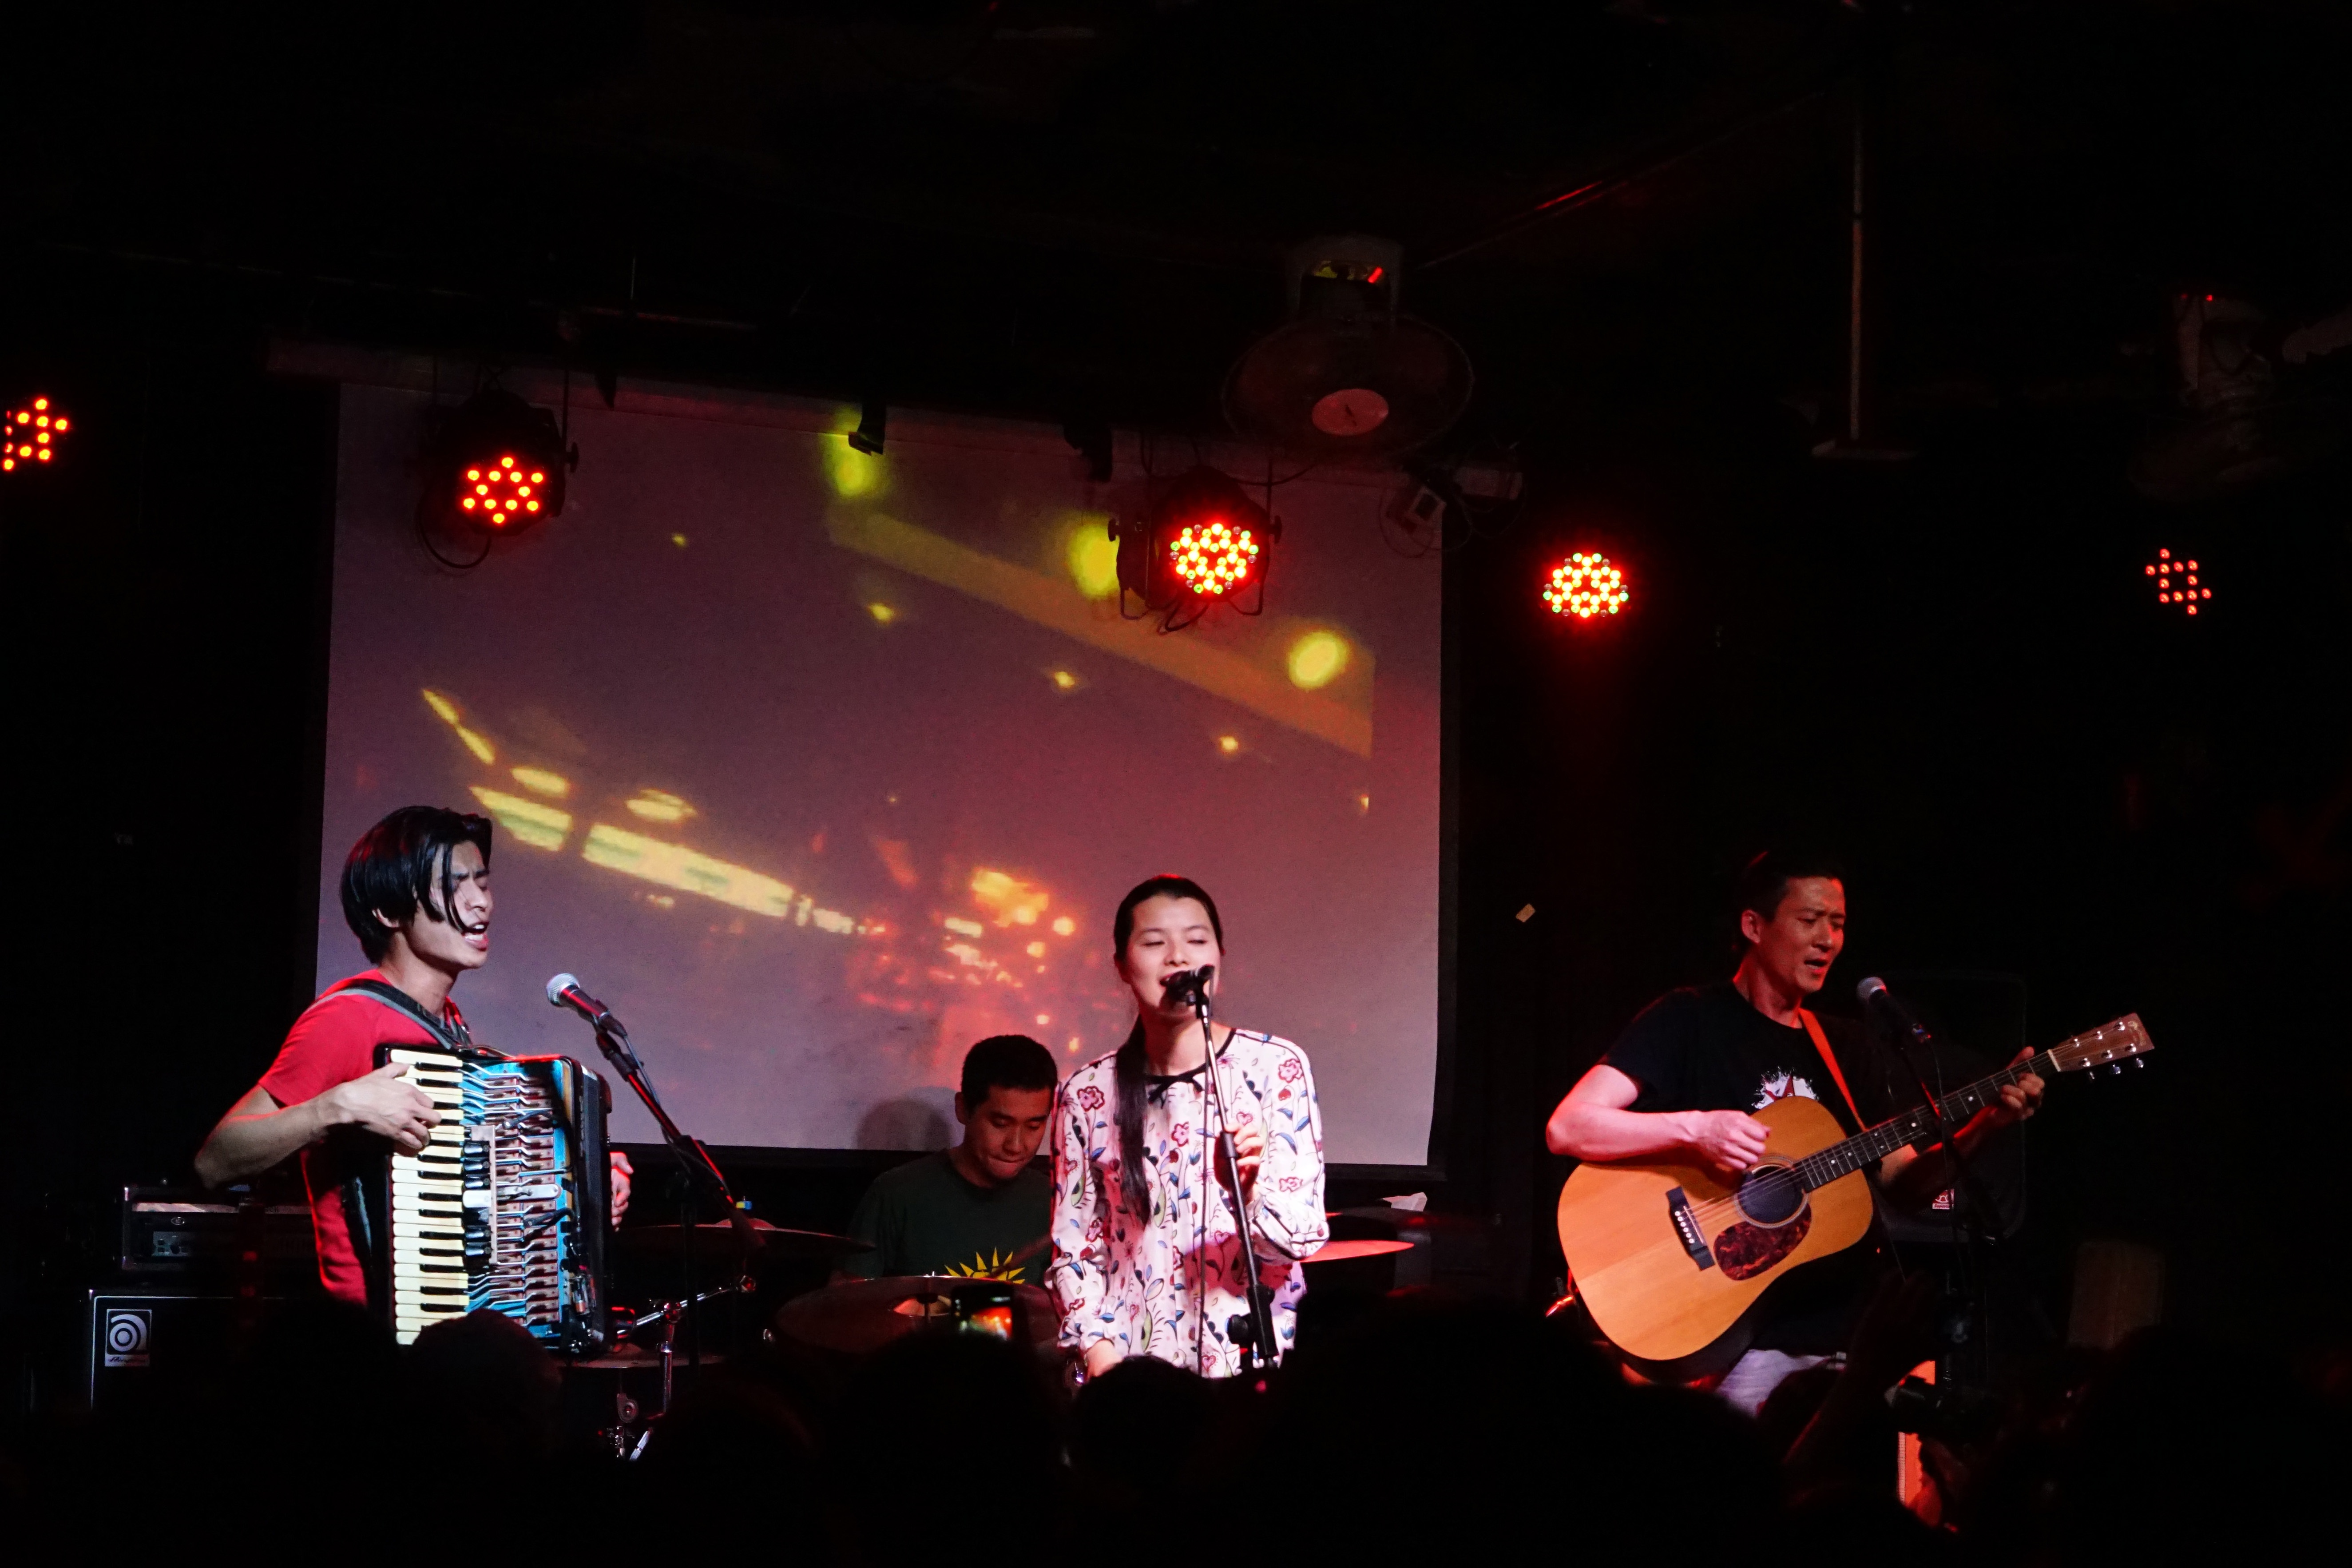
music, concert, musician, performance art, stage, performance, bassist, event, guitarist, site, china, entertainment, performing arts, folk music, rock n roll, rock concert, the band, five people, musical ensemble, musical theatre